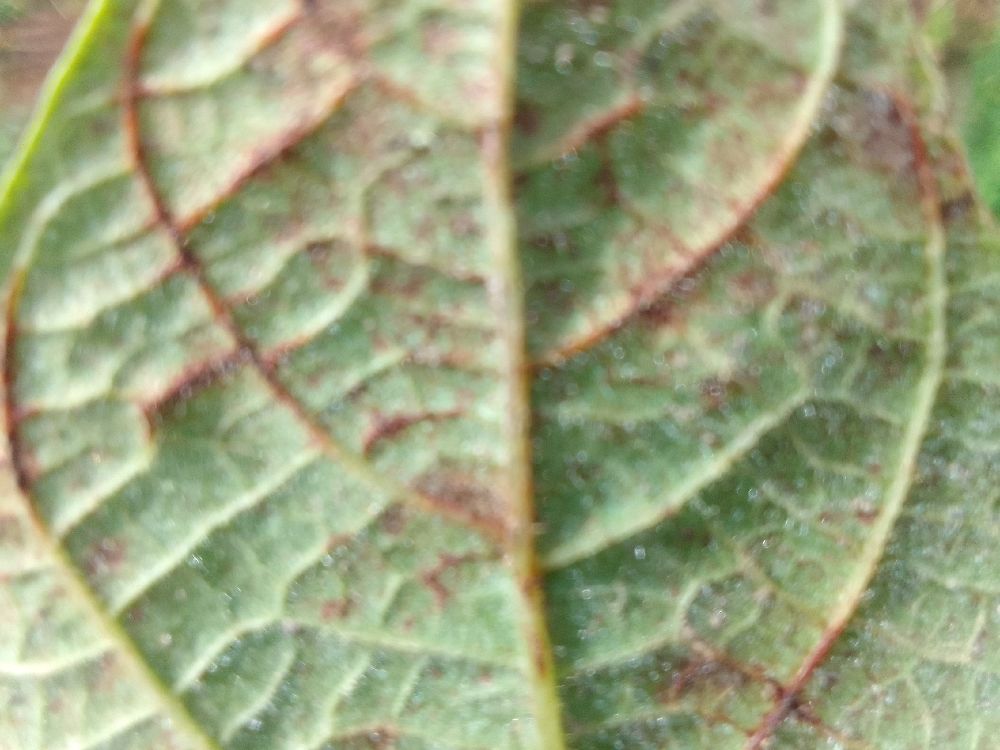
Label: anthracnose